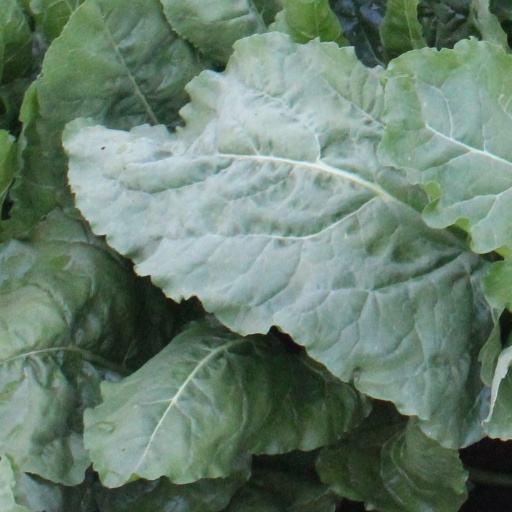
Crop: sugar beet